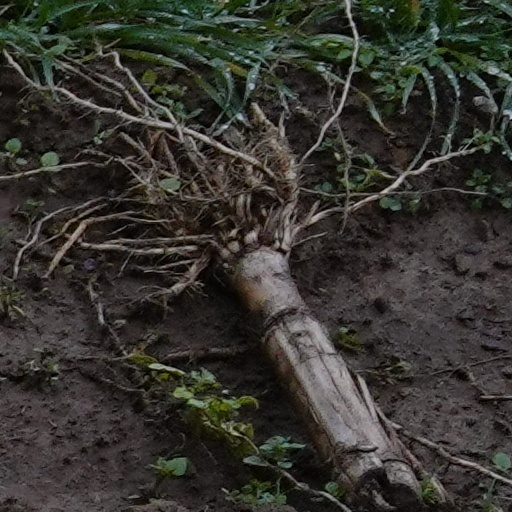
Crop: wheat